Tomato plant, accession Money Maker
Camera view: bottom (45 deg); turntable rotation: 210 degrees
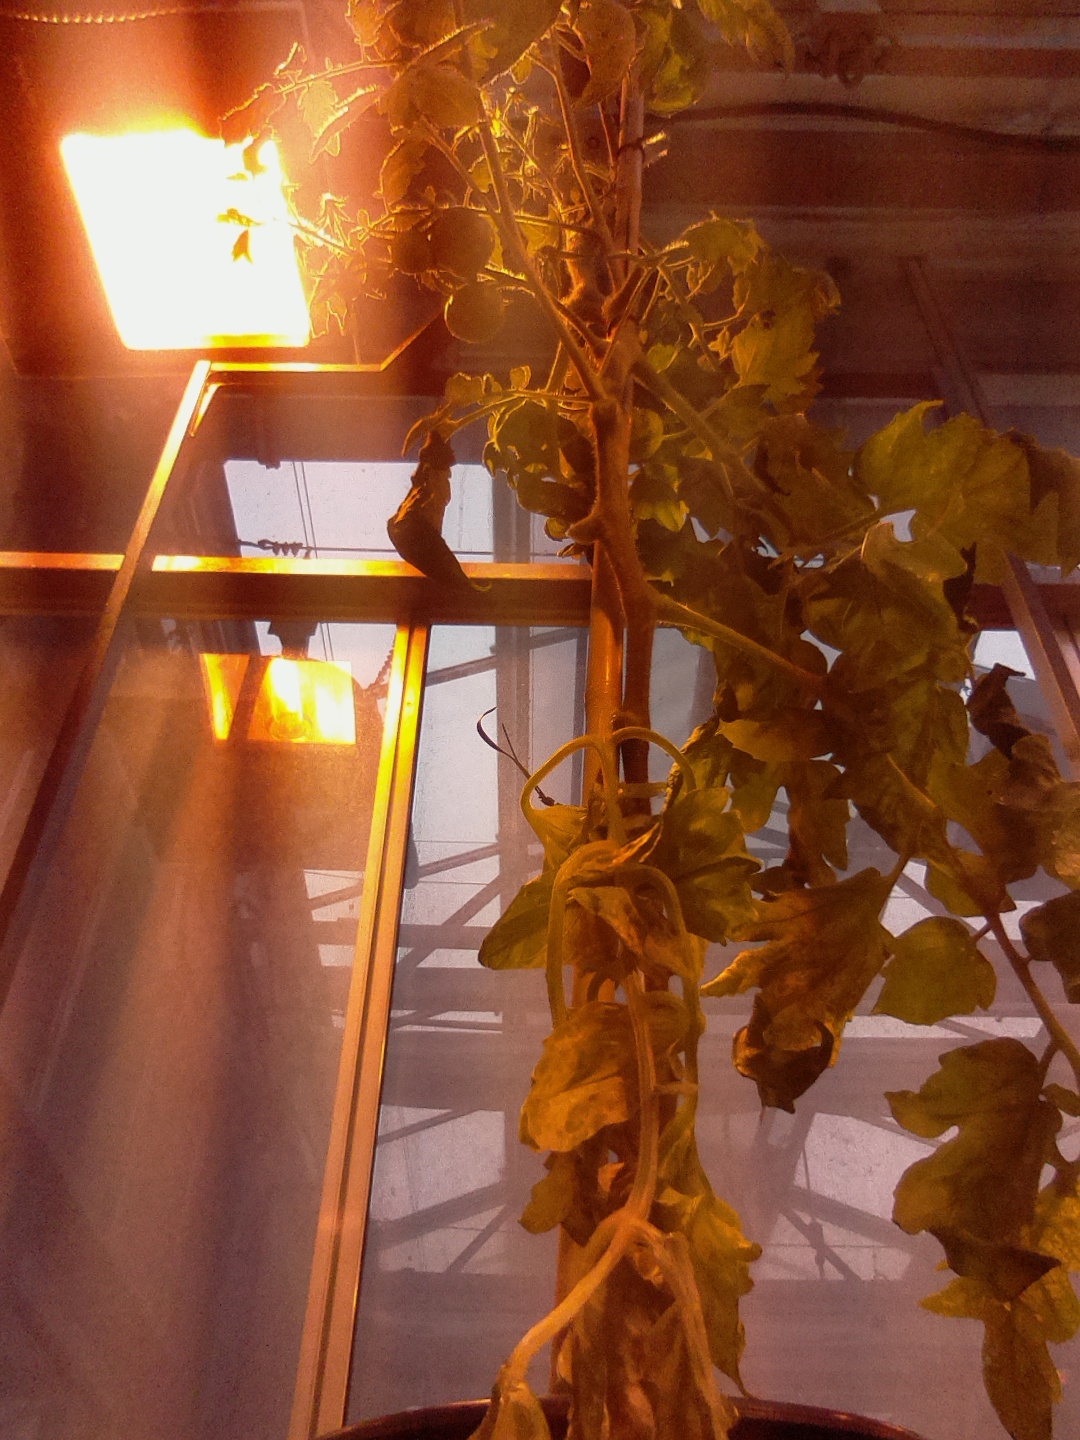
BBCH growth stage 73: 30%-40% of final fruit size